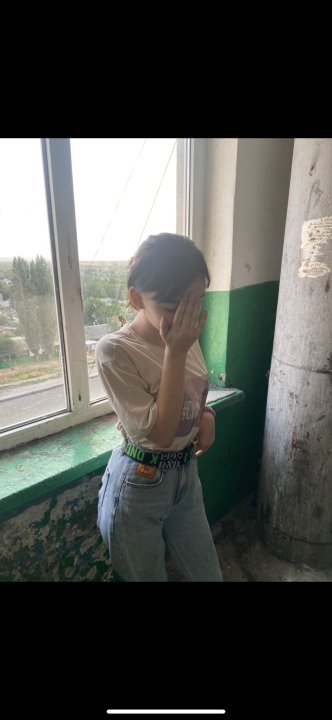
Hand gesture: no_gesture